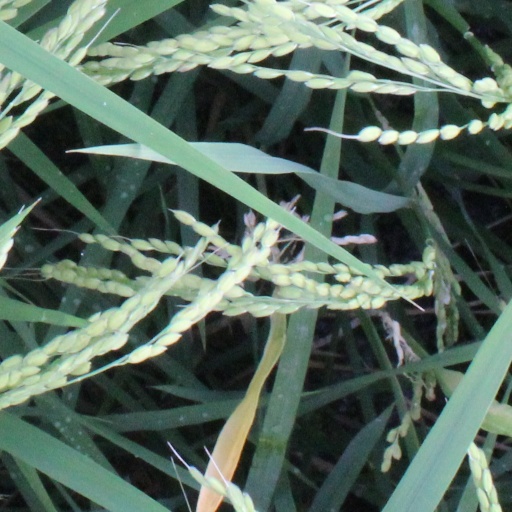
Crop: rice